Sky position (RA, Dec in degrees): 116.846, 22.345
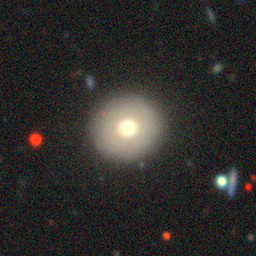
Galaxy morphology: Round Smooth Galaxies